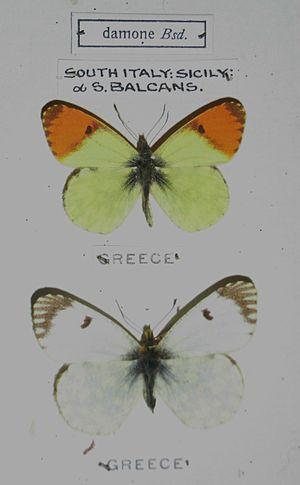
L’Aurore de Sicile est un insecte lépidoptère de la famille des Pieridae, de la sous-famille des Pierinae et du genre Anthocharis.